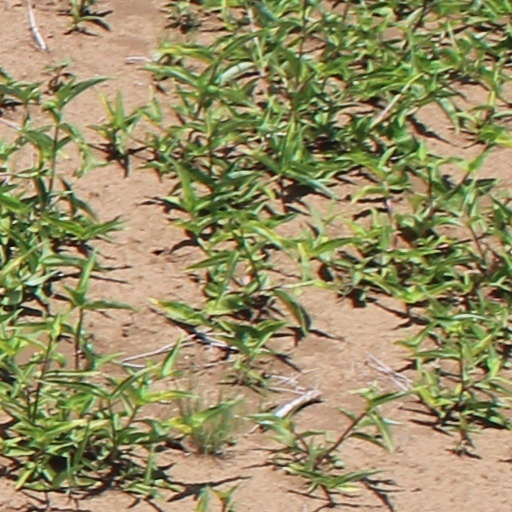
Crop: wheat